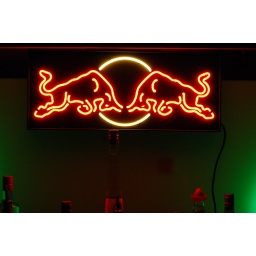
a red bull sign in a club